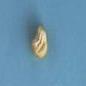
Maize quality: Bad